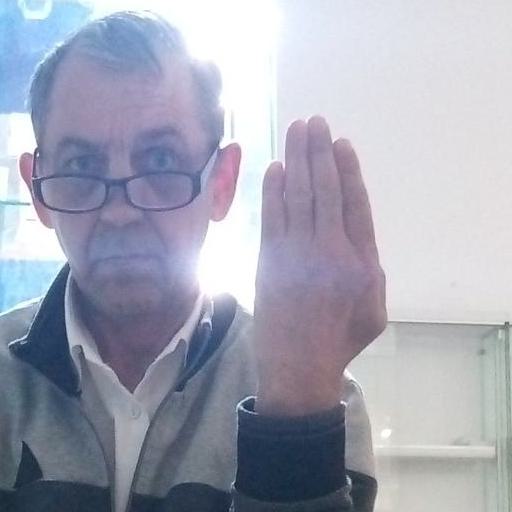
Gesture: stop_inverted